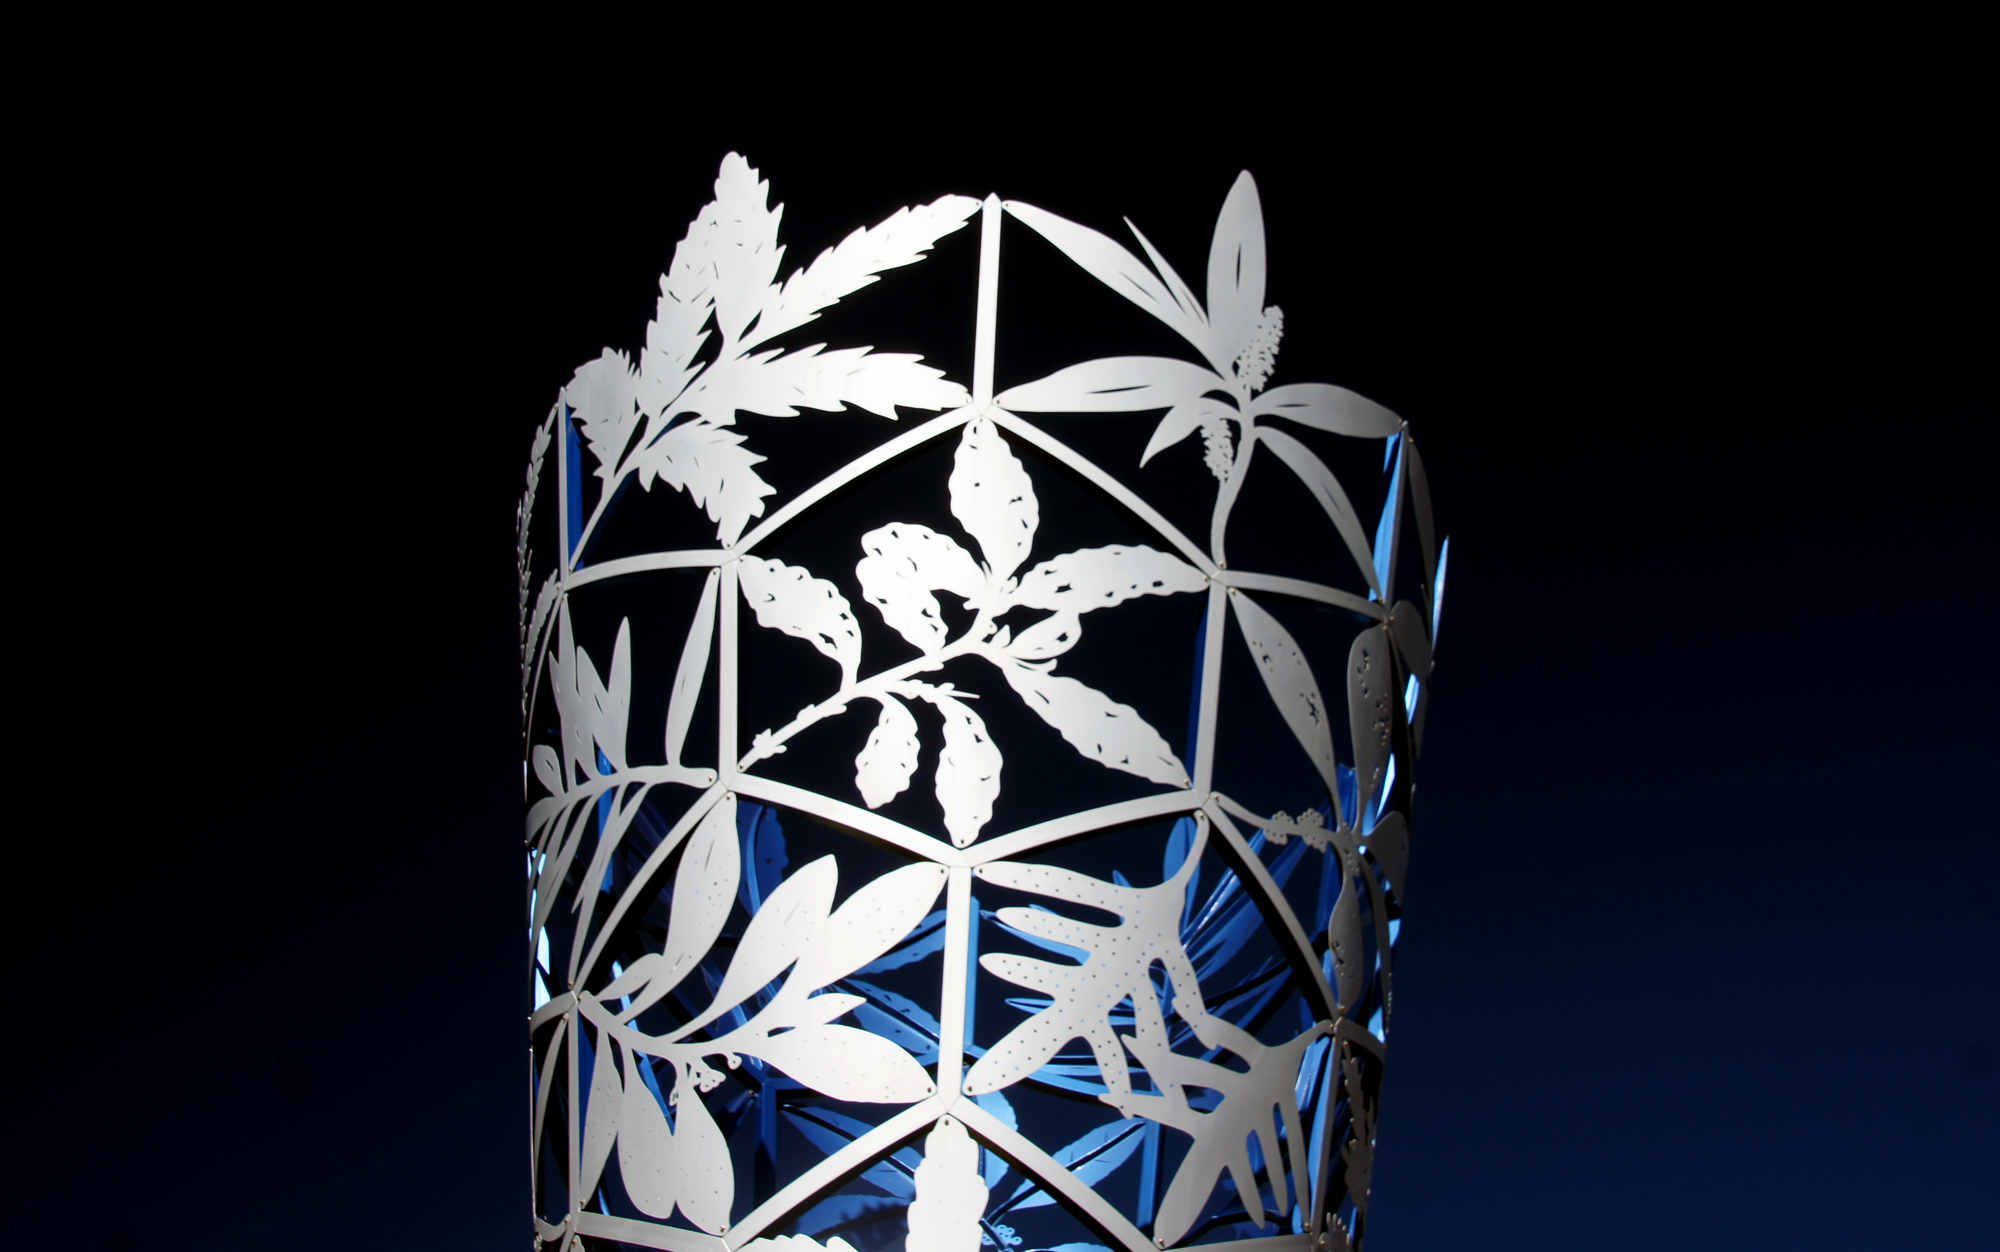
glass, blue, lighting, jewellery, geotagged, christchurch, publicartchristchurch, chalice, fashion accessory